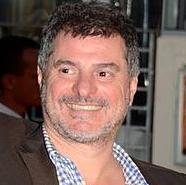
Age: 49